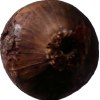
Label: red_onion